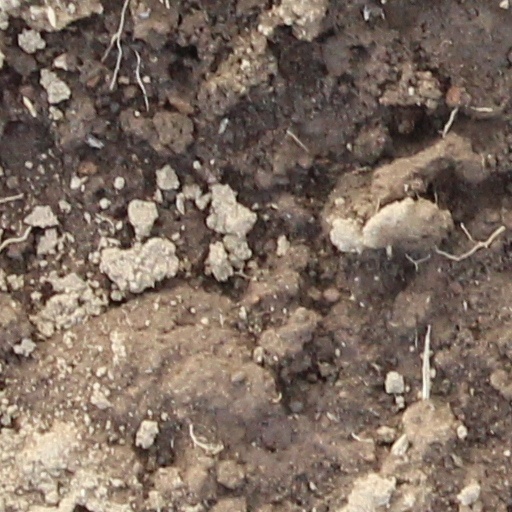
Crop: wheat